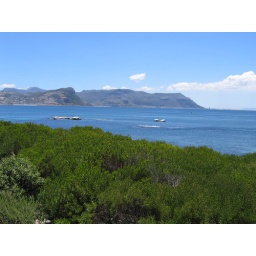
view from road above the beach